Miss Diva 2018

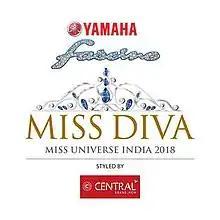

The 6th edition of Miss Diva took place on 31 August 2018. Top 19 contestants selected from India competed in the pageant, who were mentored by Miss Universe 2000, Lara Dutta. At the end of the event, Miss Universe India 2017, Shraddha Shashidhar crowned Nehal Chudasama as her successor. She represented India at the 67th Miss Universe 2018 pageant held in Bangkok, Thailand on 16 December 2018. At the same event, Aditi Hundia was crowned as Miss Diva - Supranational 2018 and Roshni Sheoran was crowned as Runner-up. Miss Universe 2017, Demi-Leigh Nel-Peters was a member of the jury. Miss Supranational 2017, Jenny Kim also graced the event. This was also the first miss diva pageant in which the finale was telecasted on the same day.